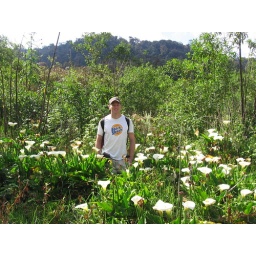
Deep in the cloud forest of Sierra de las Minas Biosphere Reserve